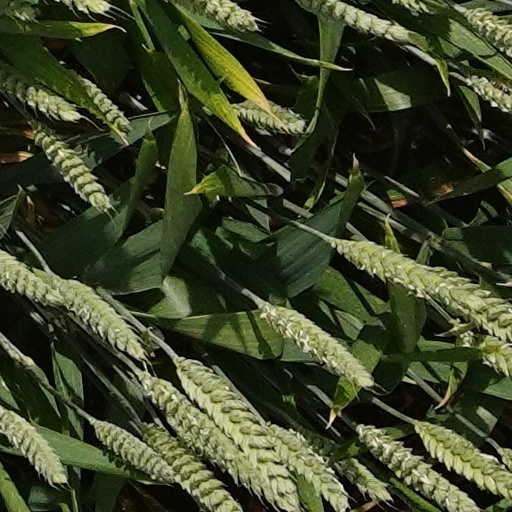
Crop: wheat